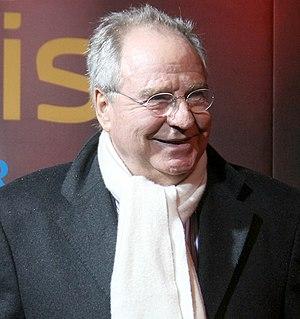
Friedrich von Thun est un acteur autrichien.